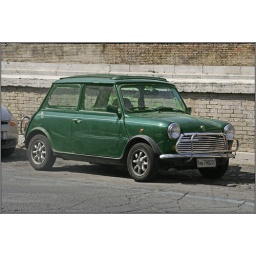
Old green car around Coliseo in Rome